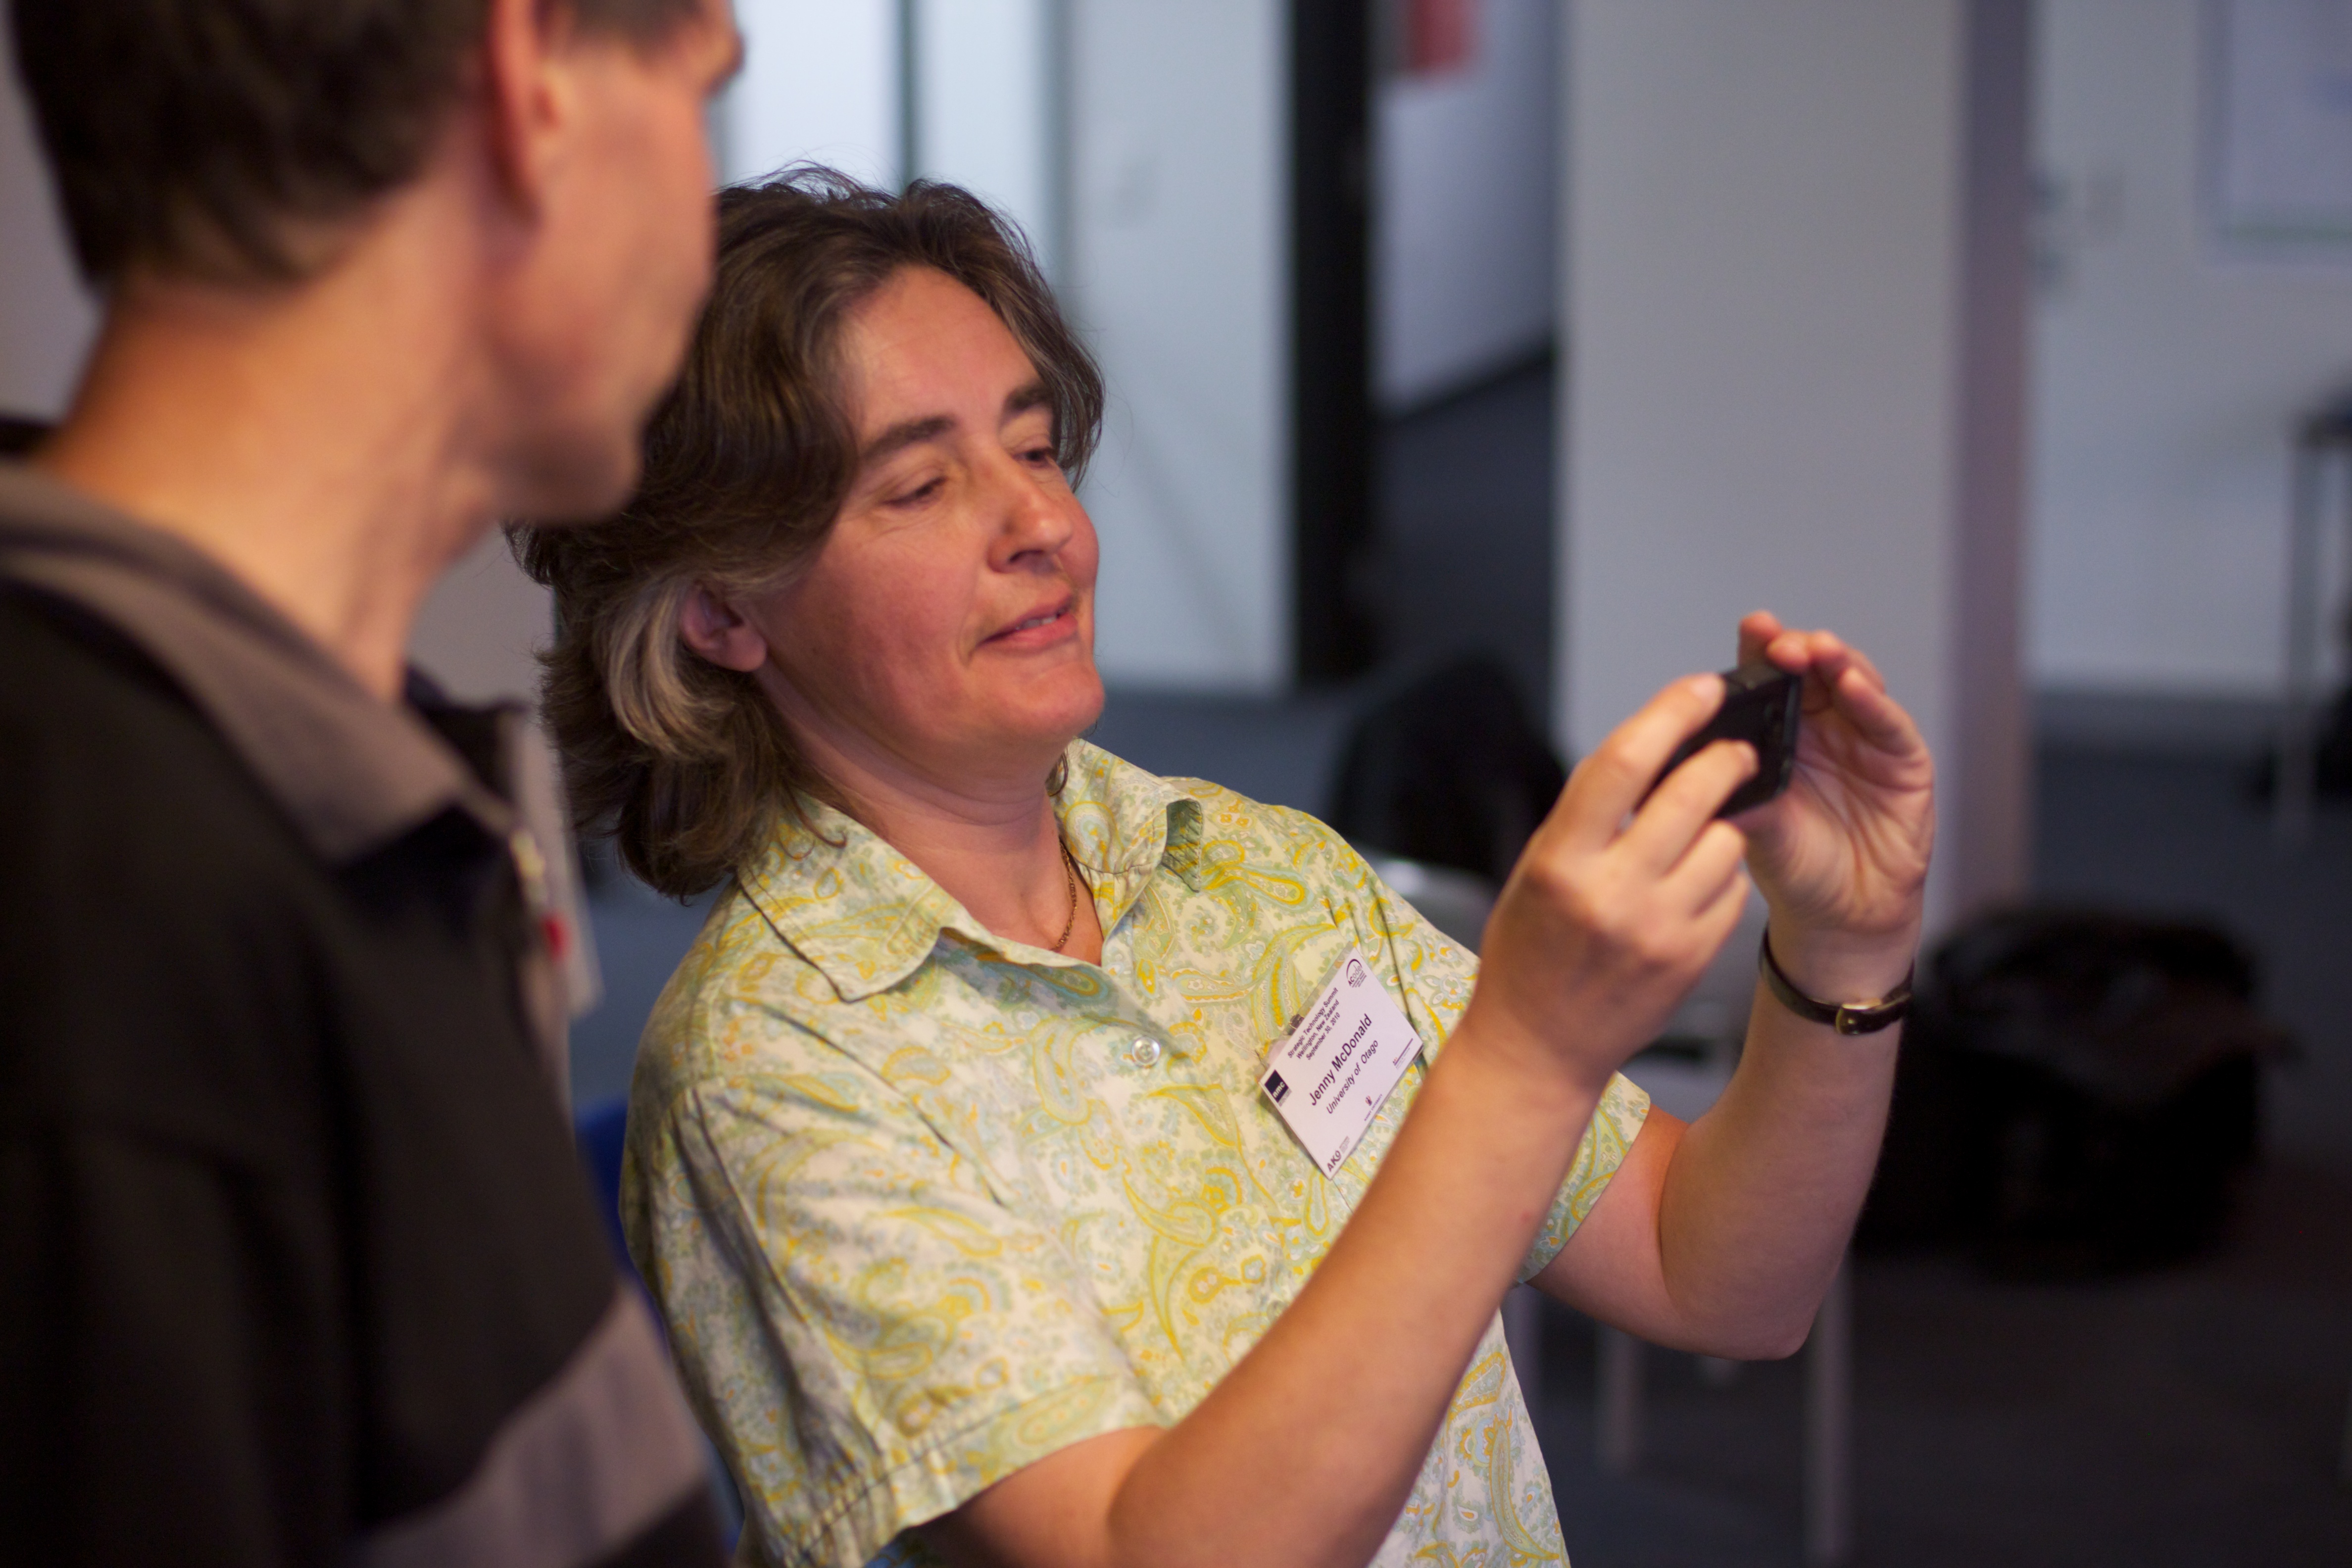
wellington, nmc, hz10anz, interaction, sense